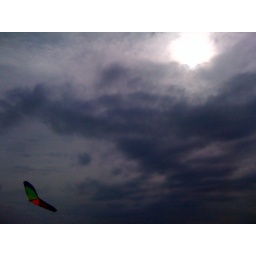
Kite flying before it got stuck in the tree